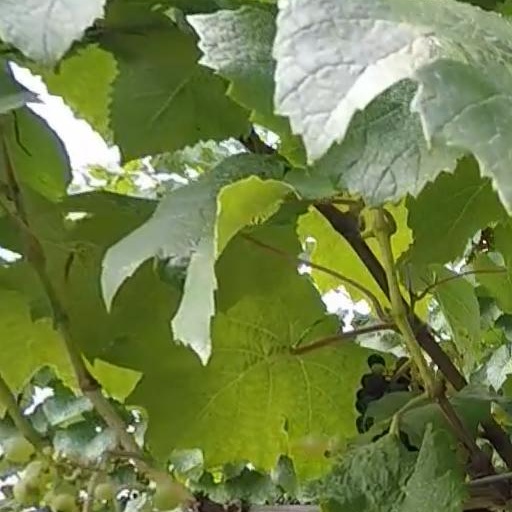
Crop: grape